Communist Union for the Reconstruction of the Party (Marxist–Leninist)

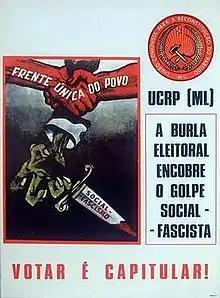

Communist Union for the Reconstruction of the Party (marxist-leninist) (in Portuguese: "União Comunista para a reconstituição do partido (marxista-leninista)") was a communist group in Portugal led by Afonso Gonçalves da Rocha. UCRP (ml) was founded in 1975 after a split from the Portuguese Marxist-Leninist Communist Organization (OCMLP).